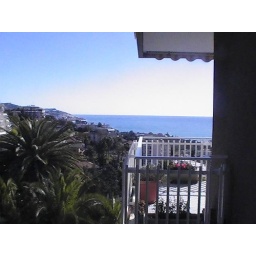
His house in Sanremo...I was at the kitchen preparing our snack...nyahahahaha